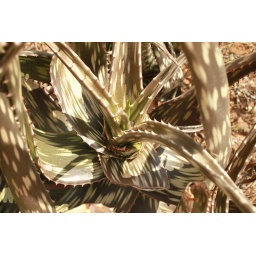
plants in the bush along the road